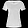
Label: T - shirt / top